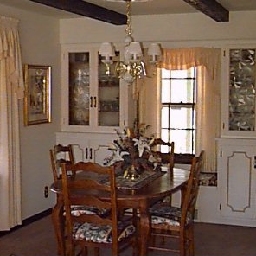
Room type: dining_room